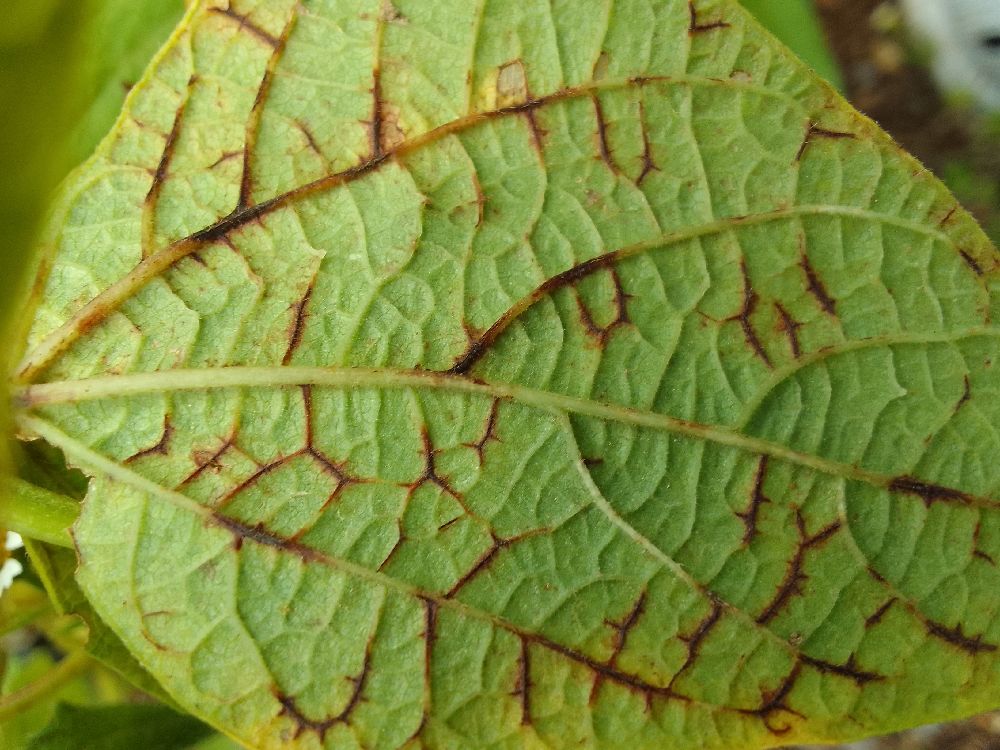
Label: anthracnose